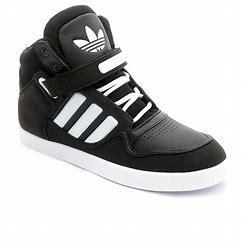
Brand: Adidas
Model: A R